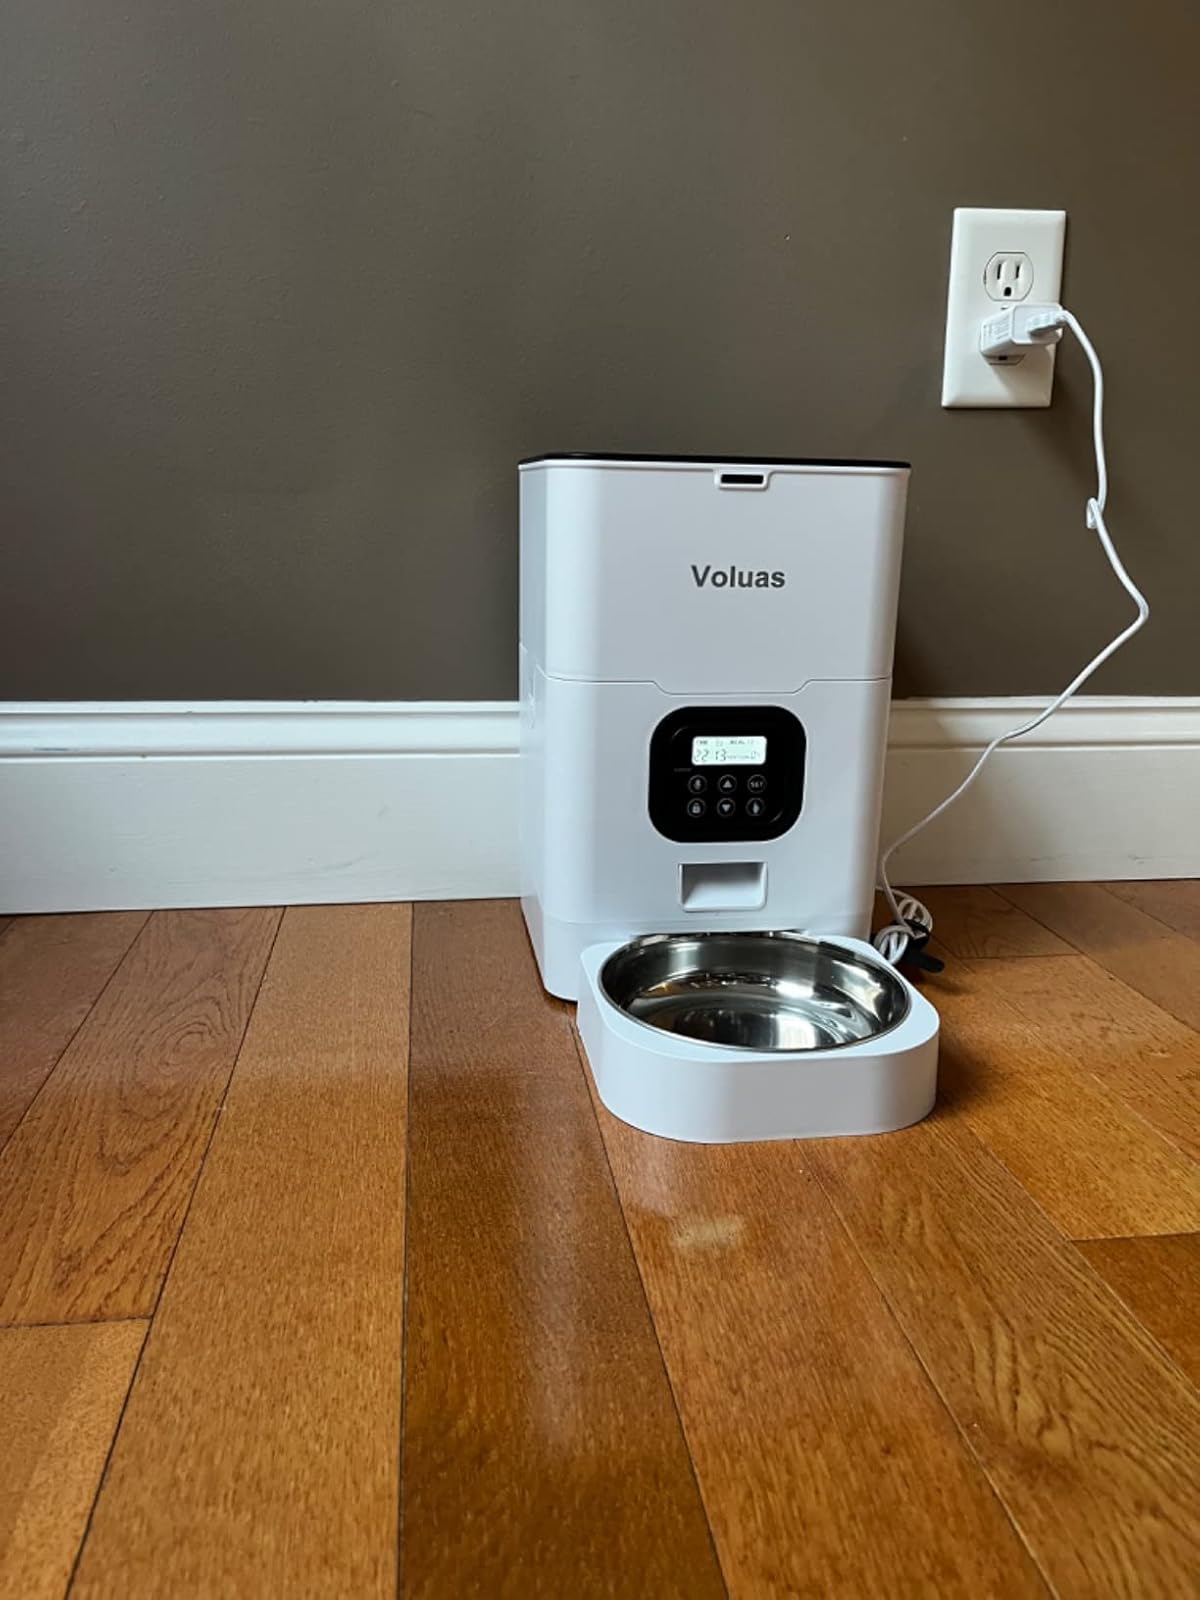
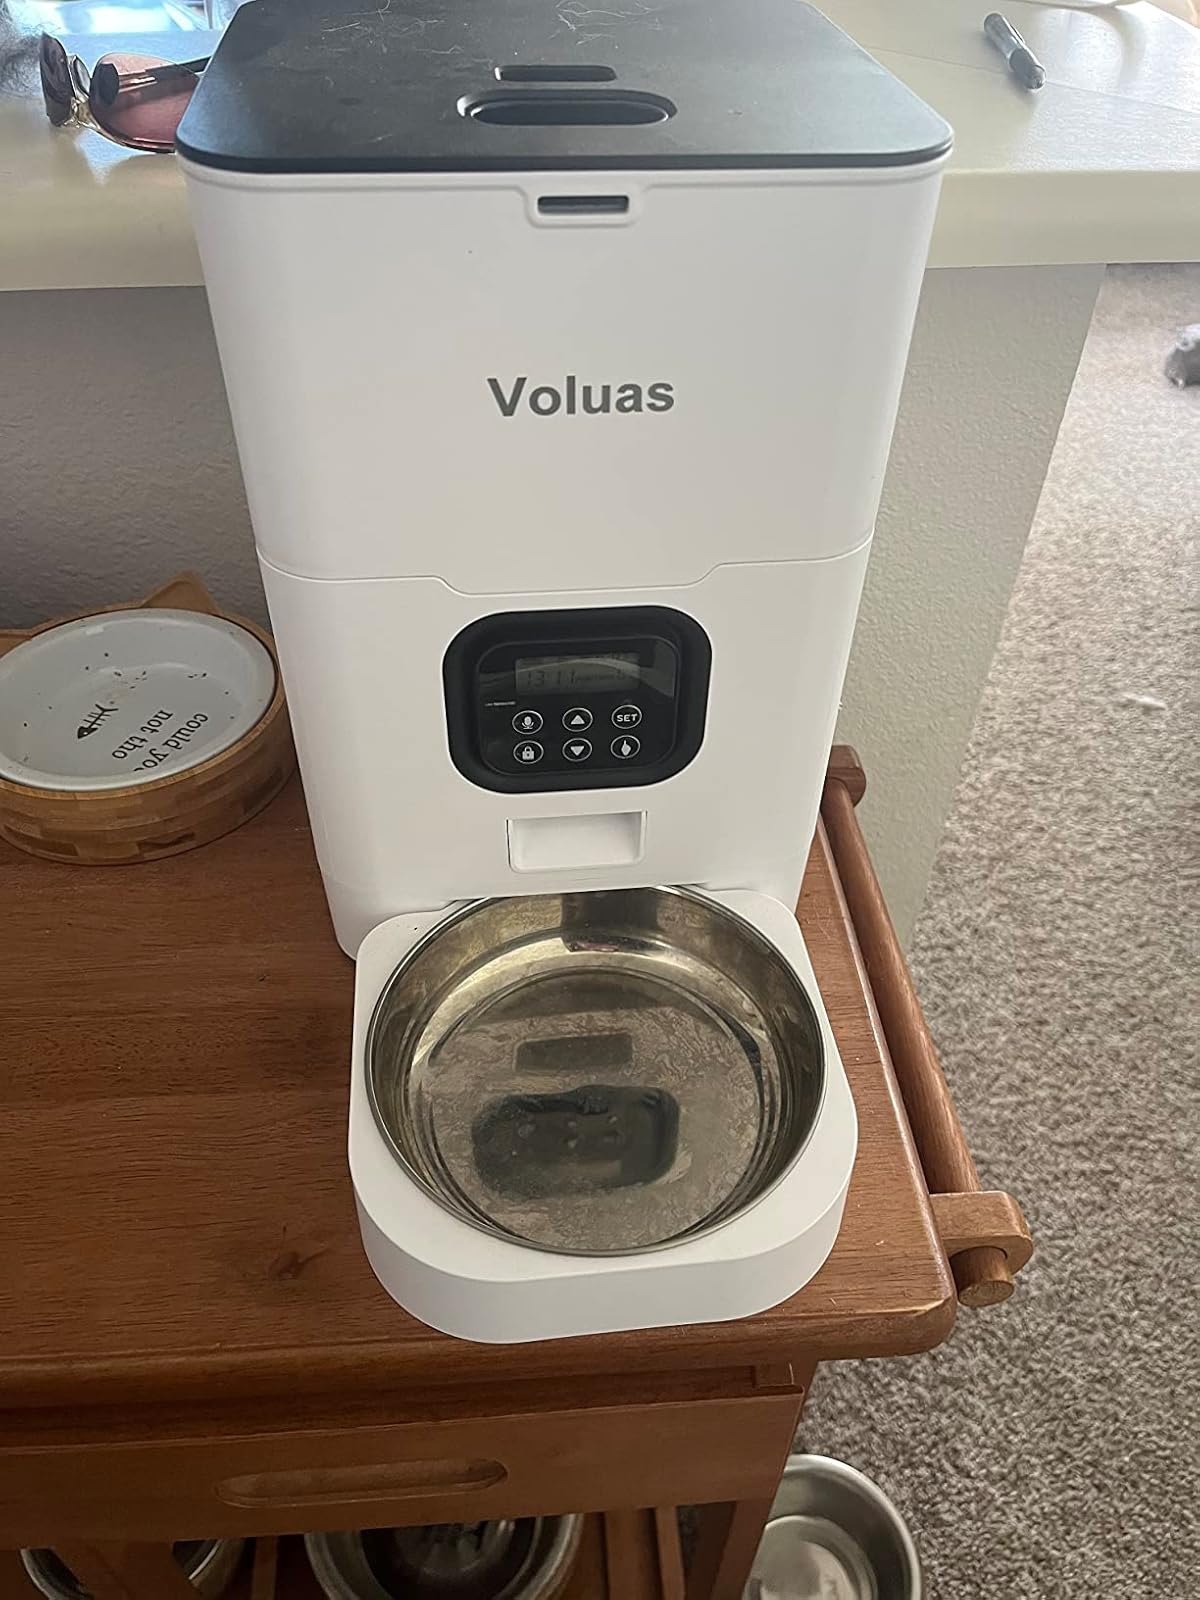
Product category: items_feeder
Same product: yes